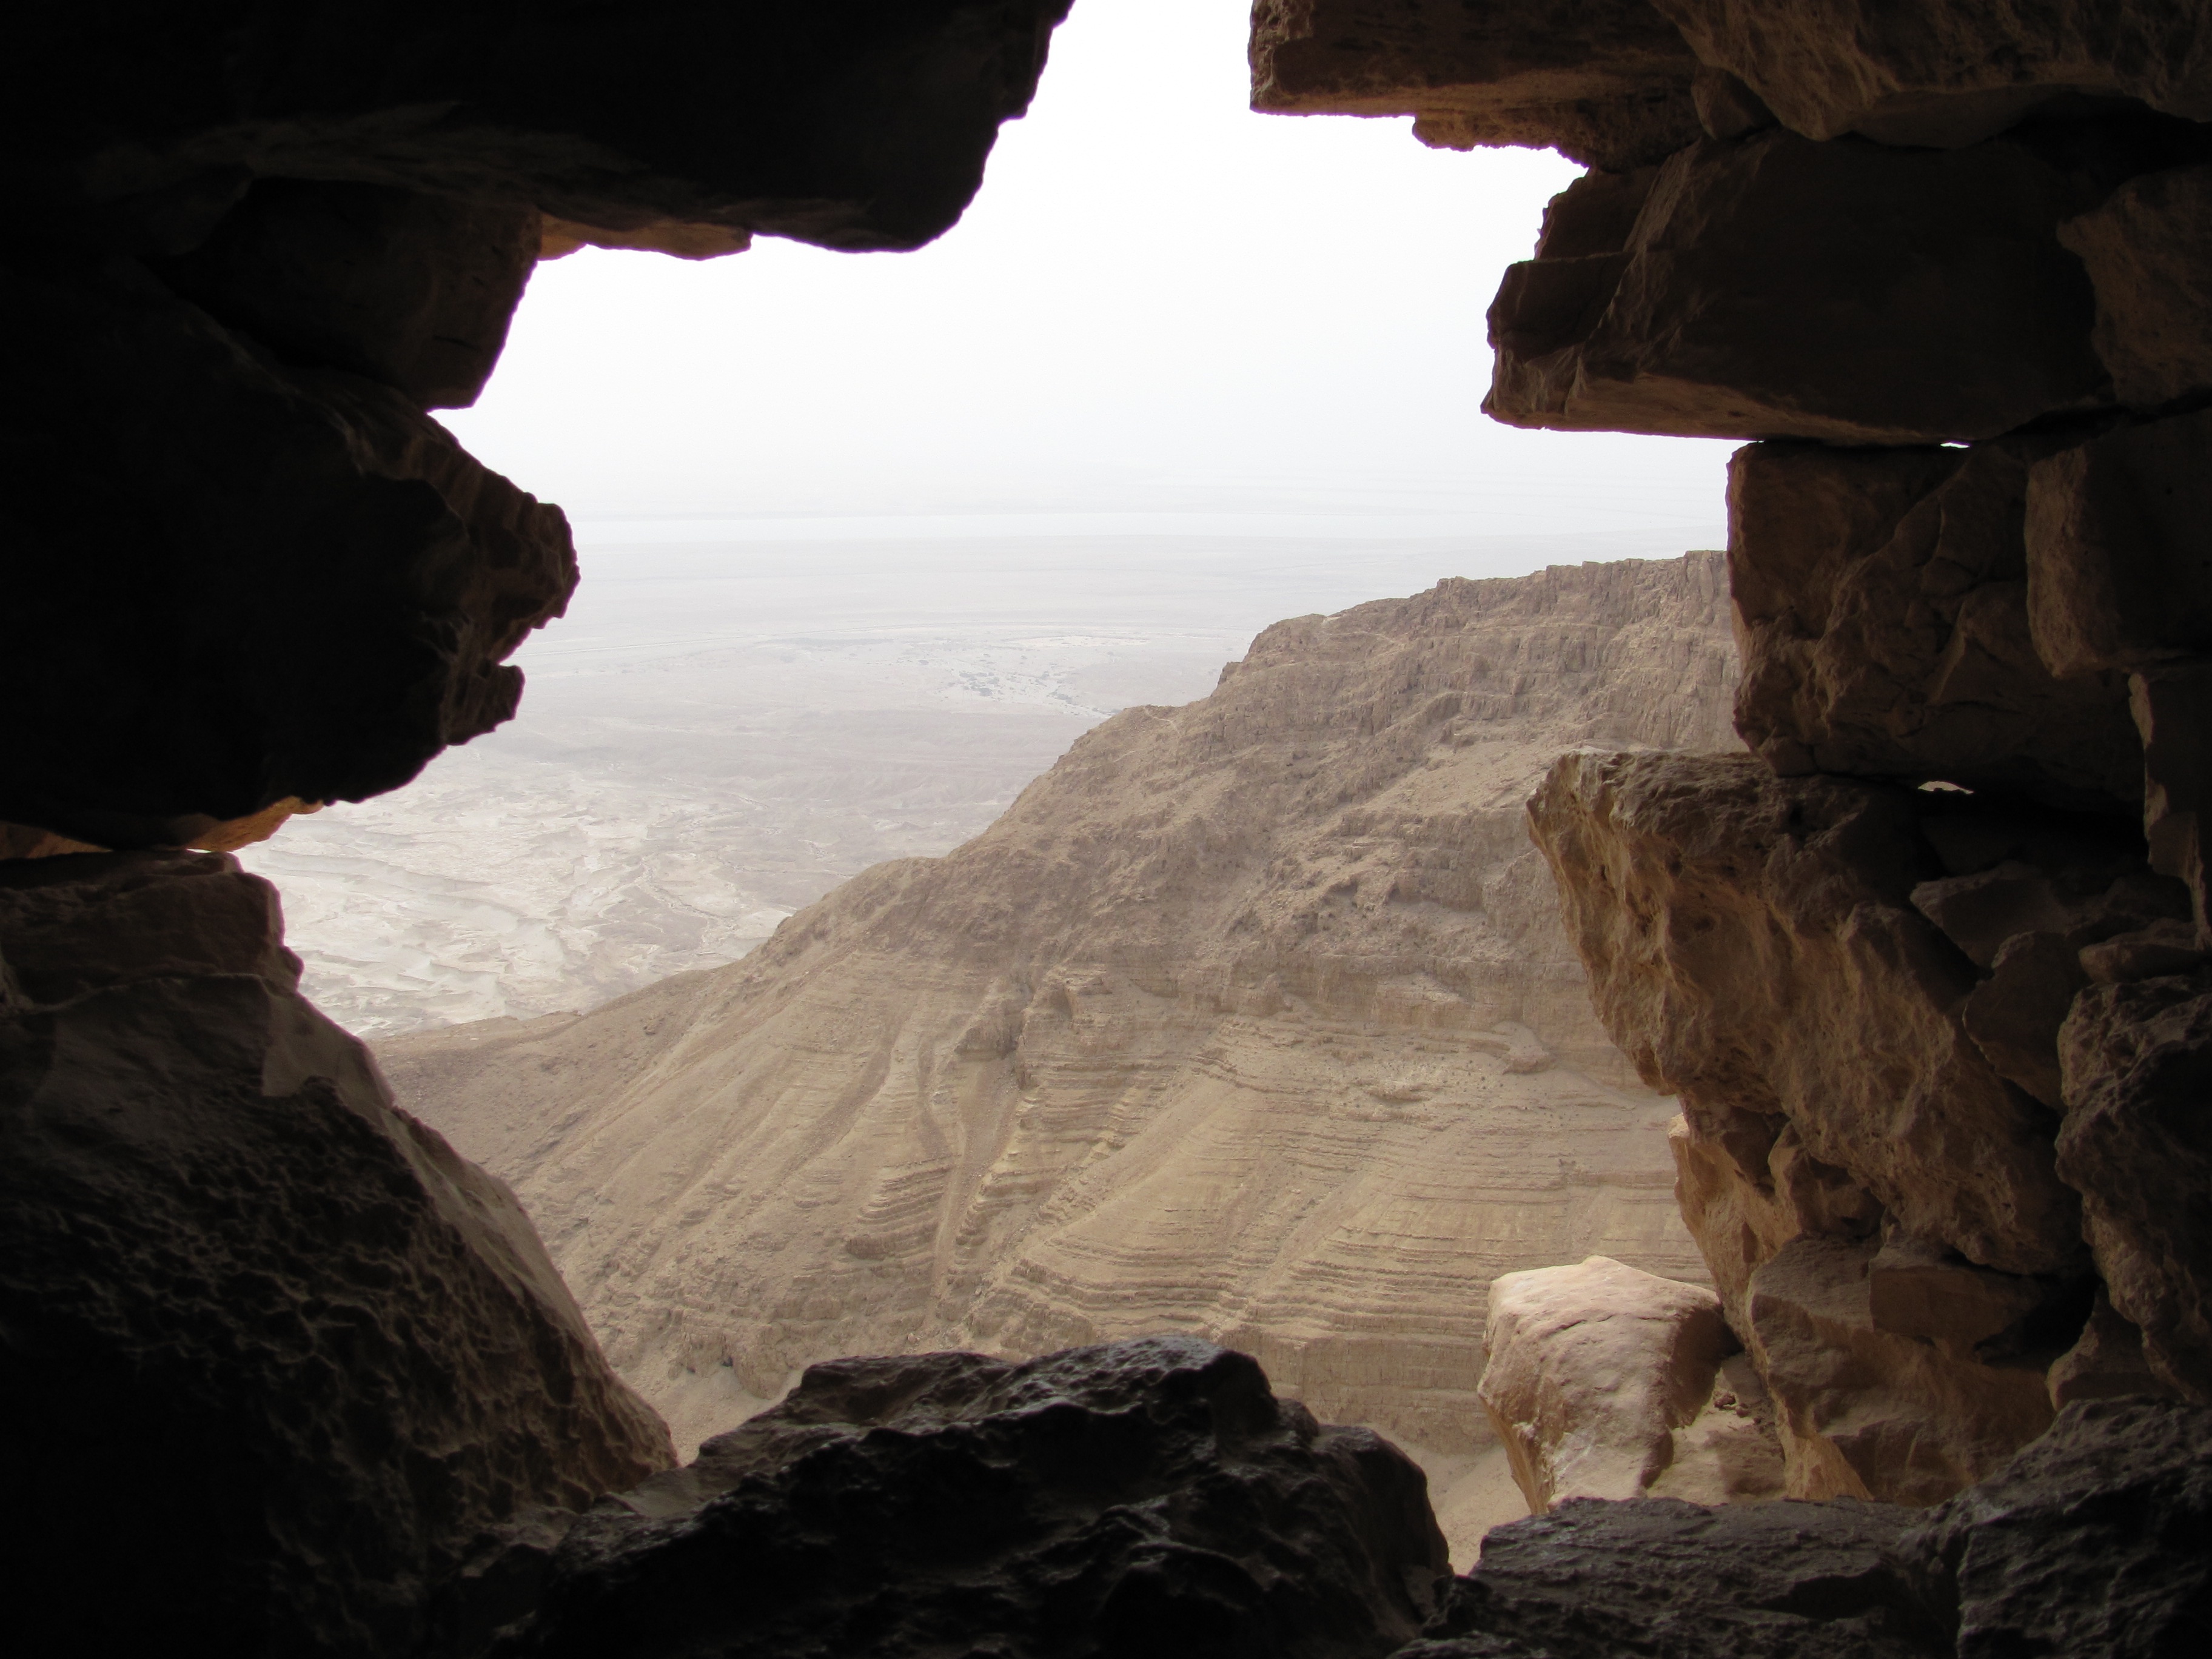
sea, coast, rock, mountain, adventure, valley, formation, cliff, arch, canyon, terrain, material, geology, wadi, landform, natural arch, sea cave, geographical feature